Pennsylvania Route 625

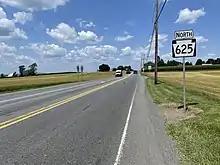
PA 625 northbound past its southern terminus at PA 23 in East Earl Township

PA 625 begins at an intersection with PA 23 west of the village of Goodville and east of Blue Ball in East Earl Township, Lancaster County, heading north on two-lane undivided Reading Road. The route passes through the Pennsylvania Dutch Country of eastern Lancaster County, which is home to many Amish farms. The road heads through agricultural areas with some homes, passing to the east of an industrial complex before crossing the Conestoga River. The route curves northeast through more farmland with a few trees and residences and turns north to cross Black Creek into Brecknock Township. PA 625 continues through rural areas with some development before it runs through the residential community of Bowmansville. North of Bowmansville, the road passes under the Pennsylvania Turnpike (Interstate 76). The route runs through a mix of farms, trees, and residential and commercial development to the east of parallel Muddy Creek, curving to the northeast.